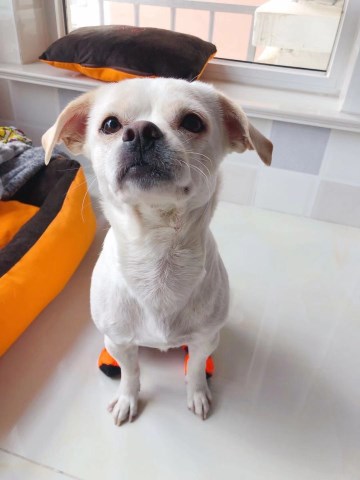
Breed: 3336-n000121-chinese_rural_dog